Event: Nepal Earthquake
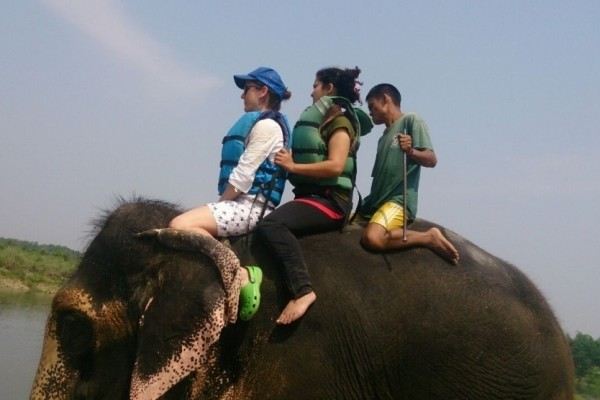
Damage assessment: no_damage